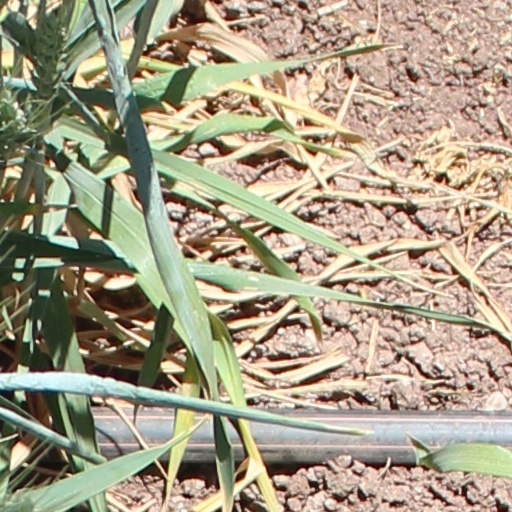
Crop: wheat